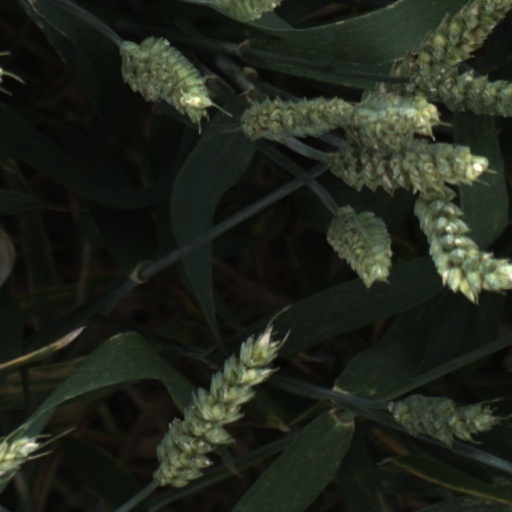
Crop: wheat